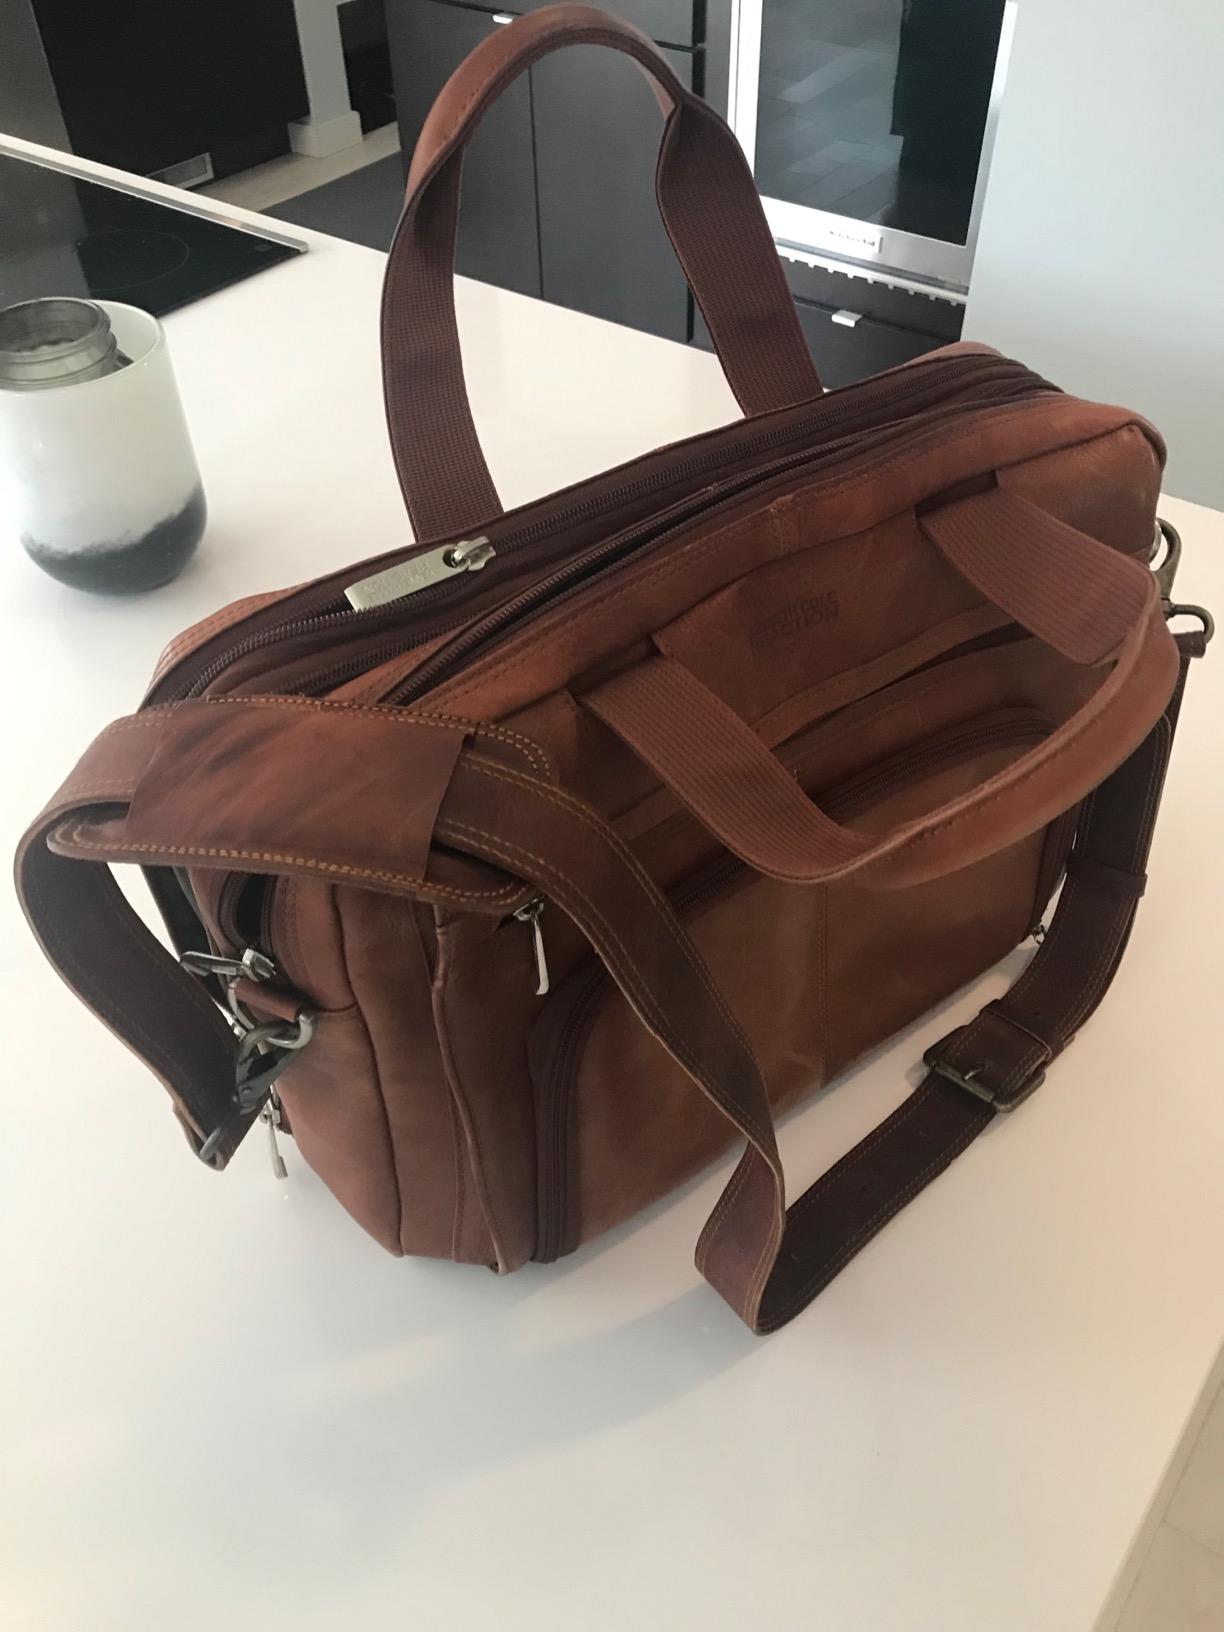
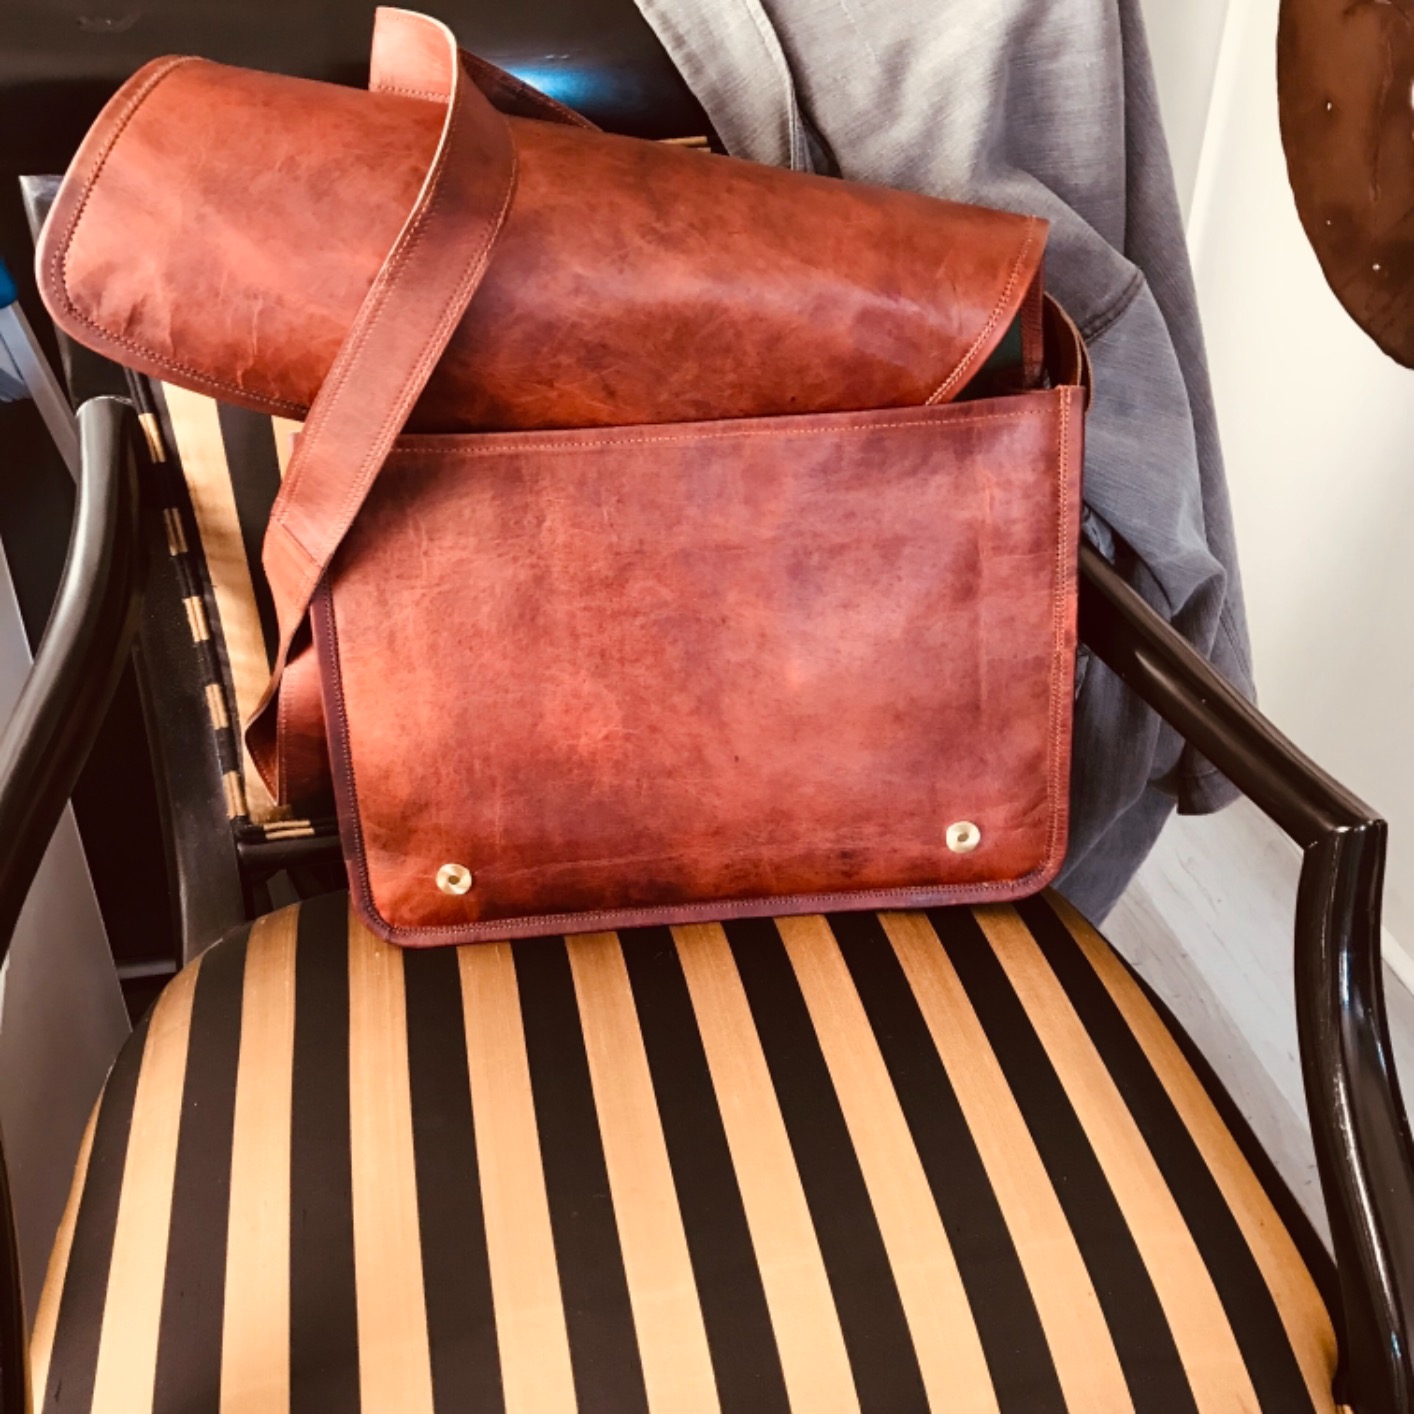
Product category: bag
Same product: no